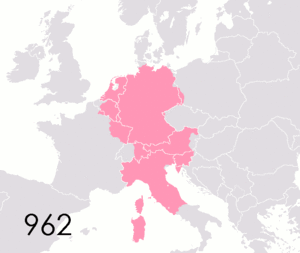
Saint-Empire romain germanique, de 962 à 1806
Cette chronologie de l'histoire de l'Allemagne nous donne les clés pour mieux comprendre l'histoire de l'Allemagne, l'histoire des peuples qui ont vécu ou vivent dans l'actuelle Allemagne.